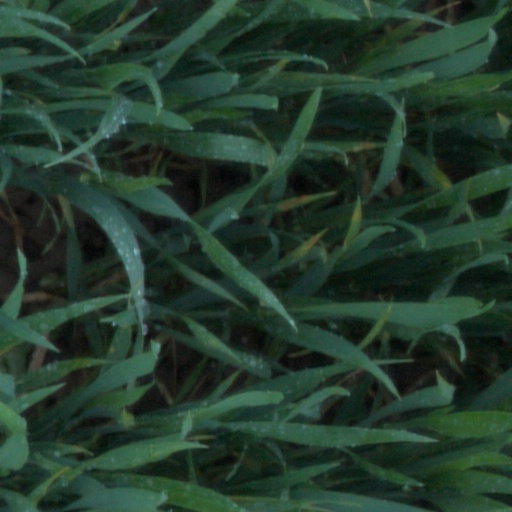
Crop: wheat